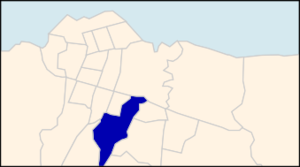
Lemba, commune de Kinshasa.
Lemba est une commune de la ville de Kinshasa, située dans le district du Mont-Amba. Elle a une superficie de 23,70 km2.